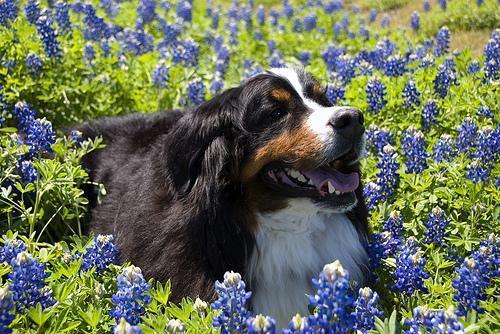
Bernese_mountain_dog